Innellan

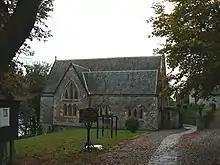
Innellan Church

Innellan once had four churches; two Church of Scotland, one Free Church and one Episcopal. Two of them still stand; the former West Church is now converted to a house, and the remaining Innellan or Matheson church was the charge of the Reverend Dr George Matheson, the blind minister who wrote the hymn "Oh Love that wilt not let me go." Although it is commonly believed that he wrote this hymn after he had been jilted by his fiancée, the truth is that he composed the hymn after experiencing a personal crisis. There is a small spiral staircase leading from a room on the basement level of the church to the alter - and it was rumoured that this staircase was created for Matheson so that he had a direct route to the alter; however this may be nothing more than myth!